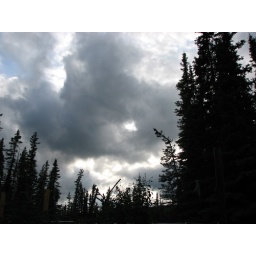
just a dark cloud out by my house